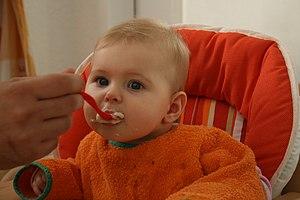
Le sevrage désigne, chez les mammifères, le processus durant lequel une mère cesse définitivement d'allaiter son petit. Ce dernier passe alors progressivement d'une alimentation lactée à une alimentation plus solide.